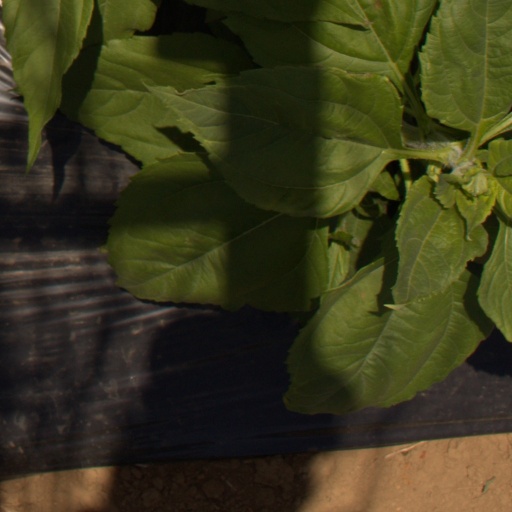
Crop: Jerusalem artichoke